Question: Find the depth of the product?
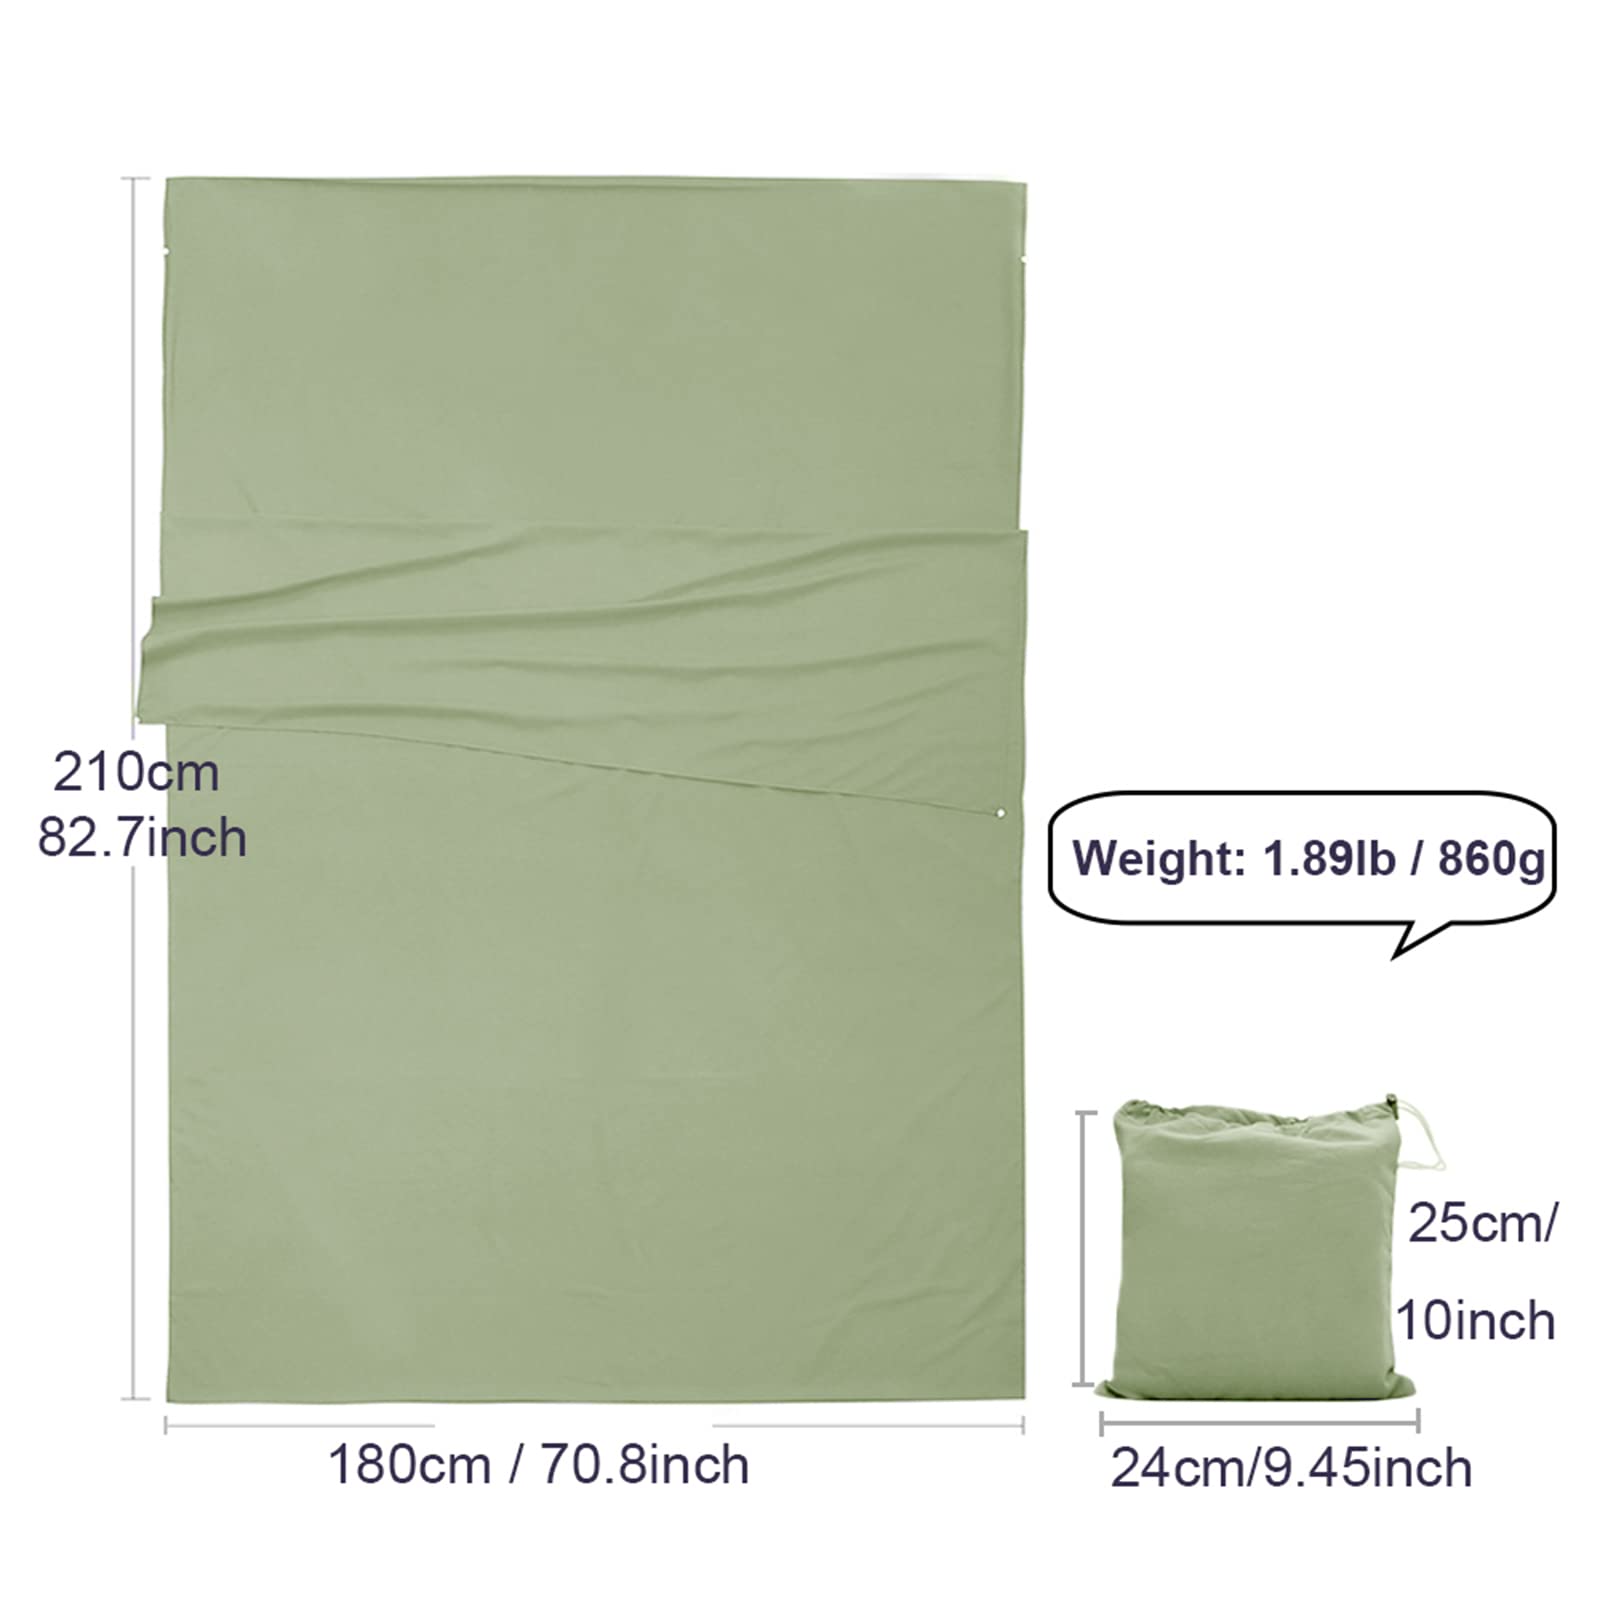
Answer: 210.0 centimetre